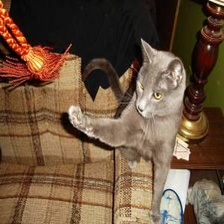
Species: cat
Breed: Russian Blue